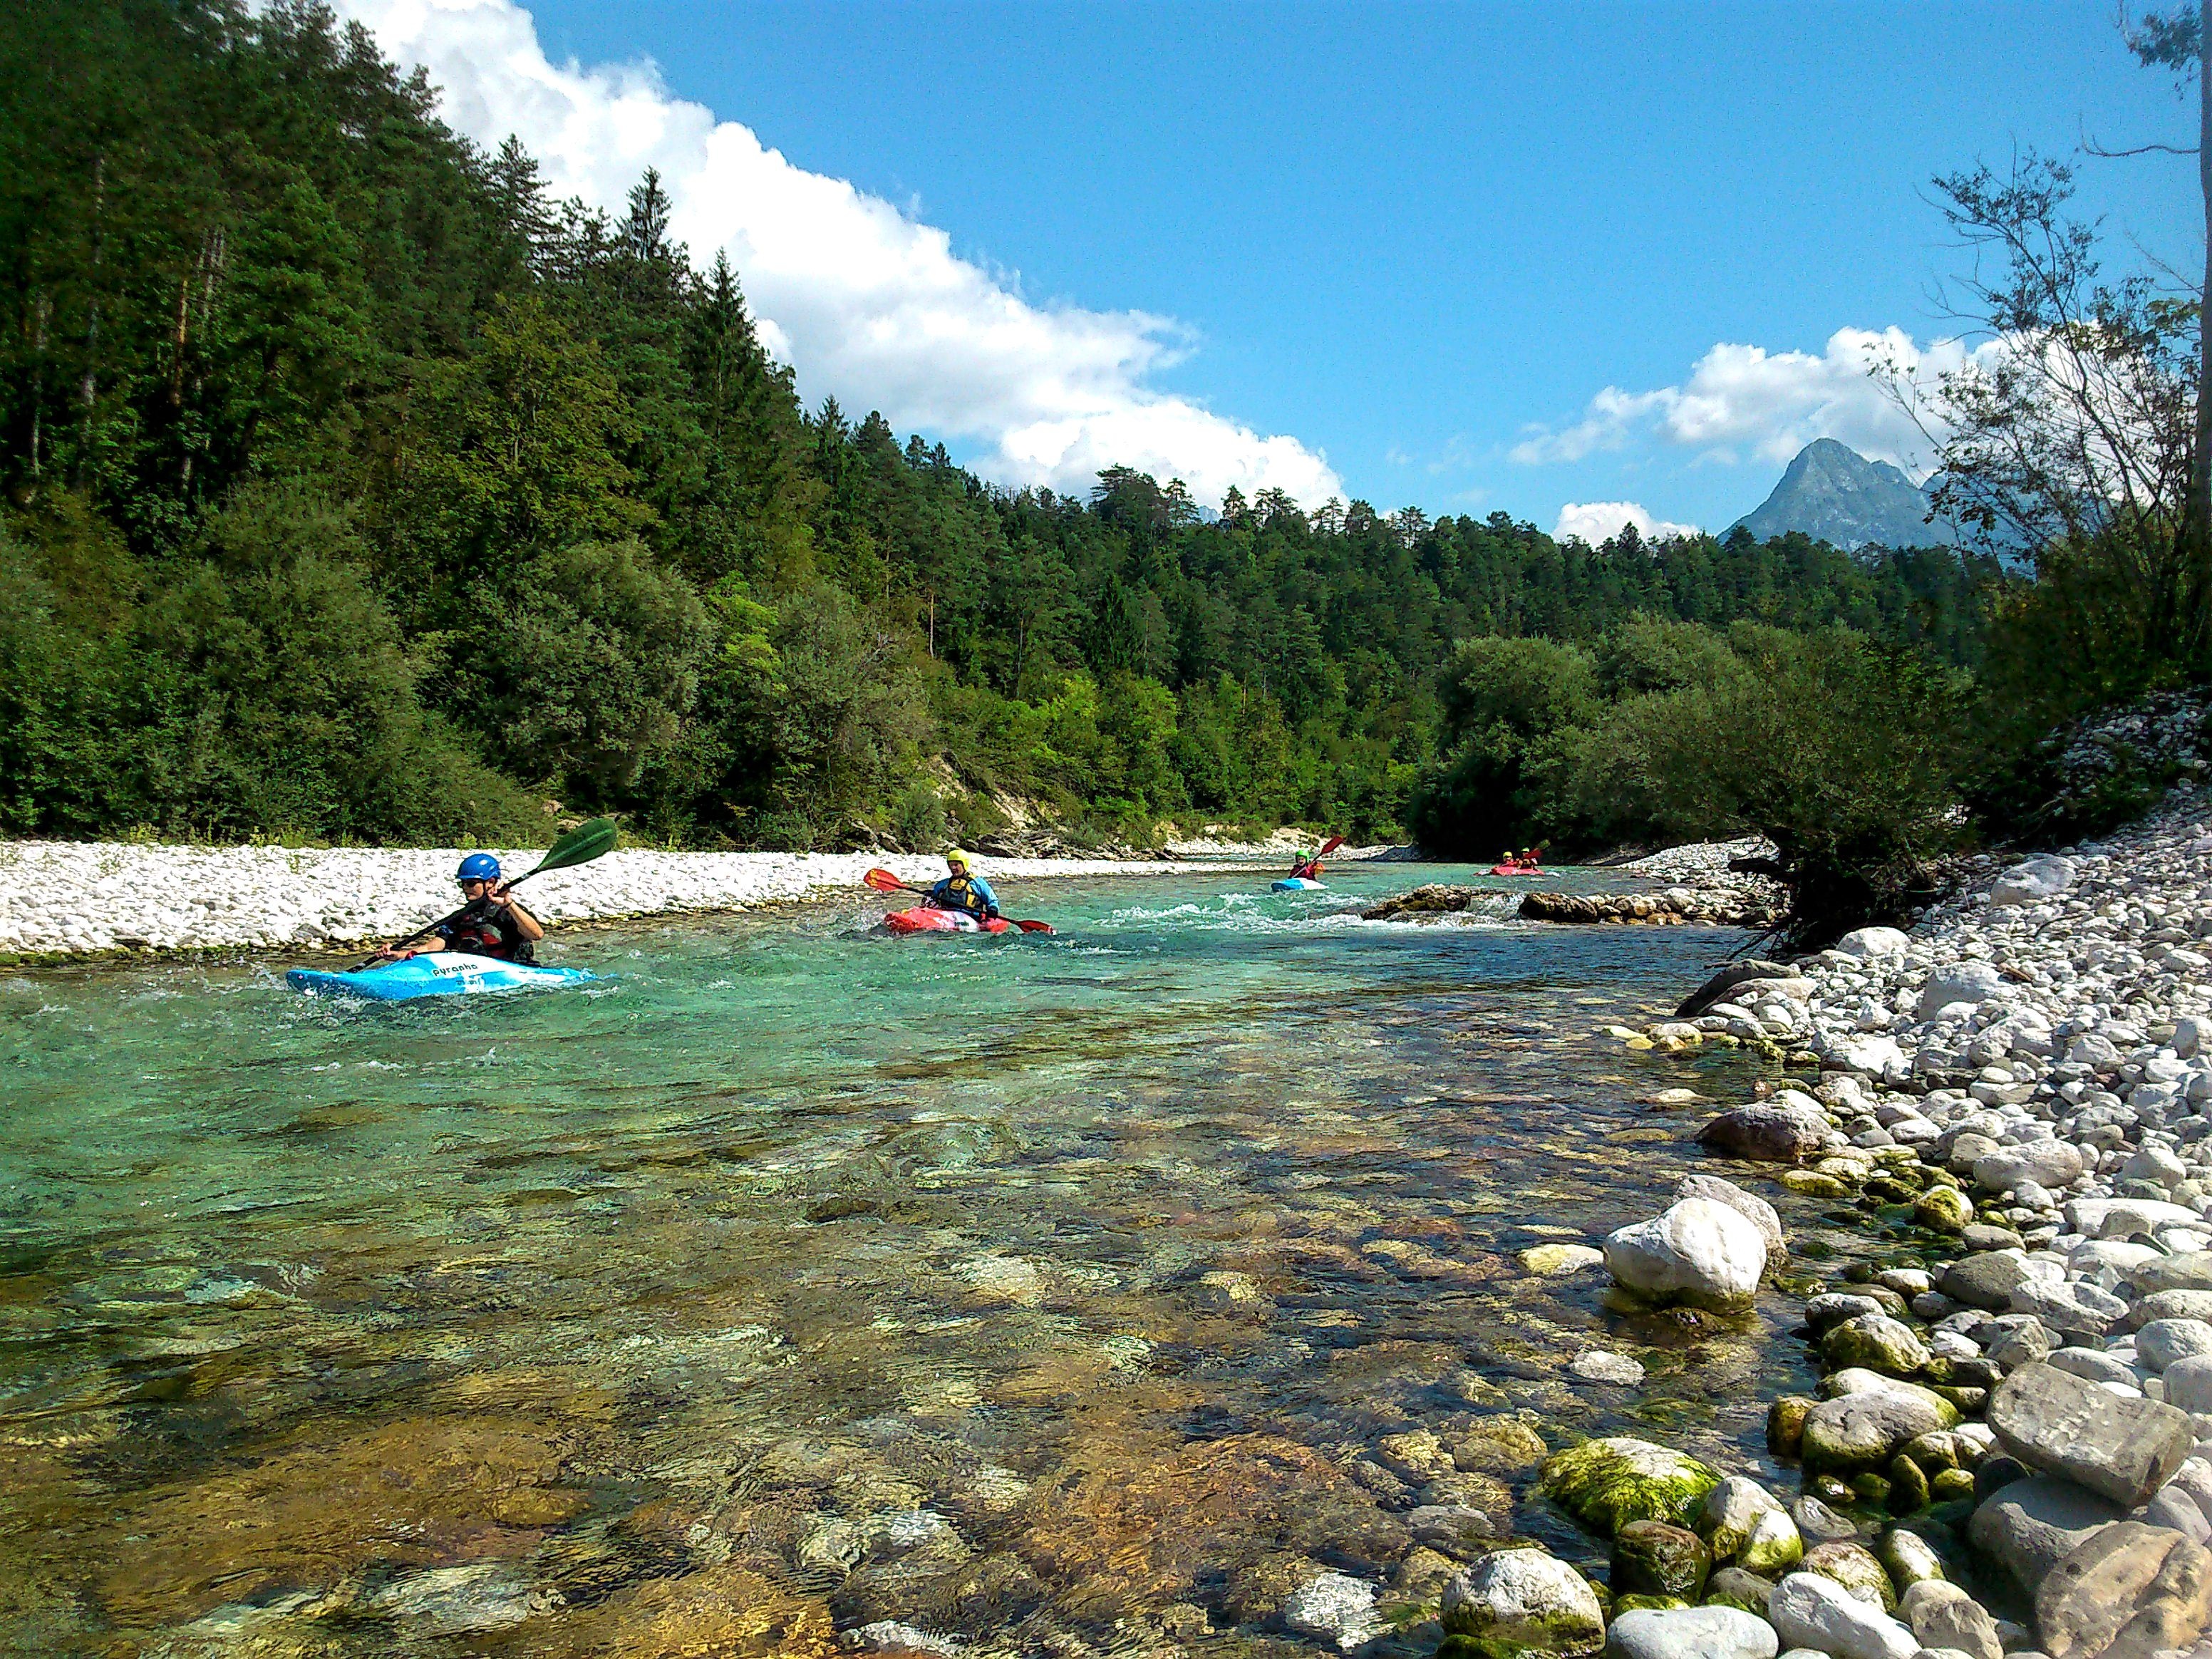
water, nature, forest, sport, adventure, river, summer, vehicle, rapid, kayak, activity, boating, mountains, kayaking, slovenia, landform, water stream, geographical feature, recreational fishing, soca, river stream